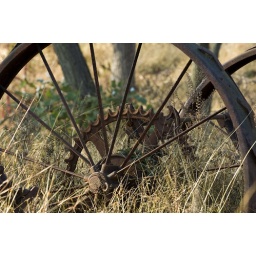
An old farm machine slowly fading away in a field at the Belvedere Farm in Fallston Maryland.